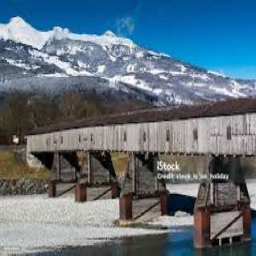
Old Rhine Bridge